Basilica of Sant'Alessandro

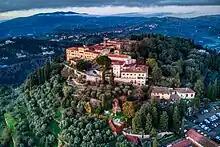
Sant'Alessandro near the top of the highest point in Fiesole

The Basilica of Sant'Alessandro is a Catholic church in Fiesole, Italy. Built in the 6th century on the site of an Etruscan temple, it is the oldest church in Fiesole. The neoclassical façade was added in the early 19th century, while the interior remains largely preserved in its original design.